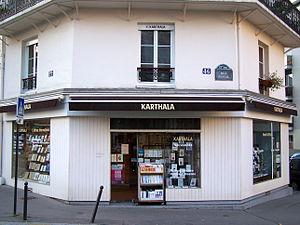
La maison d'édition Karthala, boulevard Arago, à Paris
Les éditions Karthala sont une maison d'édition française spécialiste de l'histoire et de la géopolitique des pays en développement. Son siège se trouve à Paris au 22-24, boulevard Arago dans le 13ᵉ arrondissement.